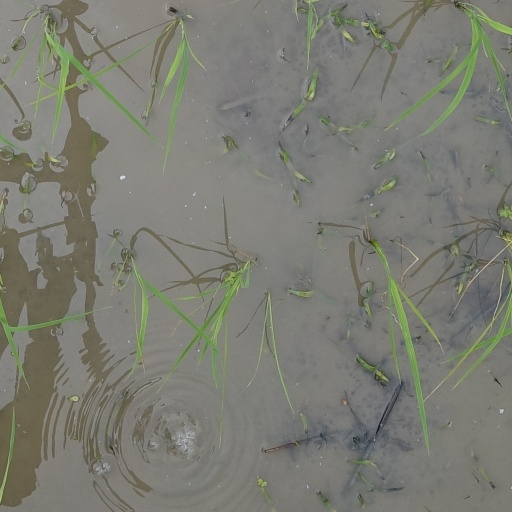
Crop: rice